Amiga 500

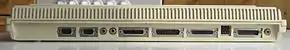
Backside of the base of the Amiga 500. From left to right, it features two Atari joystick ports, two audio connectors, a floppy drive port, a serial and a parallel port, a power input, and two separate inputs for RGB and monochrome monitors.

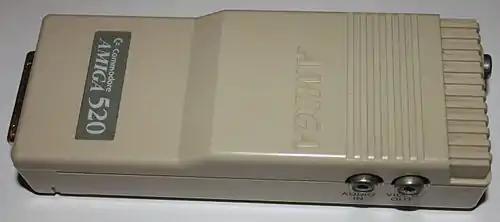
The Amiga 520 adapter allows for an RF modulated output to be connected to a TV, or composite output to a monitor.

When the computer is powered on a self-diagnostic test is run that will indicates failure with a specific colour: